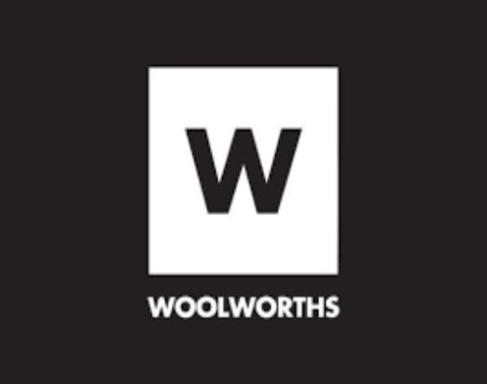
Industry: Others